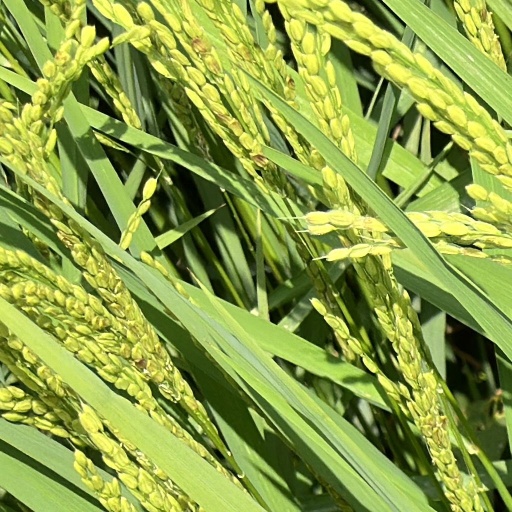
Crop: rice